Runway

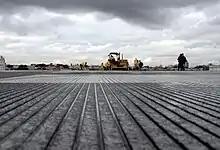
Runway surface at Congonhas Airport in São Paulo, Brazil. The grooves increase friction and reduce the risk of hydroplaning.

Typically the lights are controlled by a control tower, a flight service station or another designated authority. Some airports/airfields (particularly uncontrolled ones) are equipped with pilot-controlled lighting, so that pilots can temporarily turn on the lights when the relevant authority is not available. This avoids the need for automatic systems or staff to turn the lights on at night or in other low visibility situations. This also avoids the cost of having the lighting system on for extended periods. Smaller airports may not have lighted runways or runway markings. Particularly at private airfields for light planes, there may be nothing more than a windsock beside a landing strip.